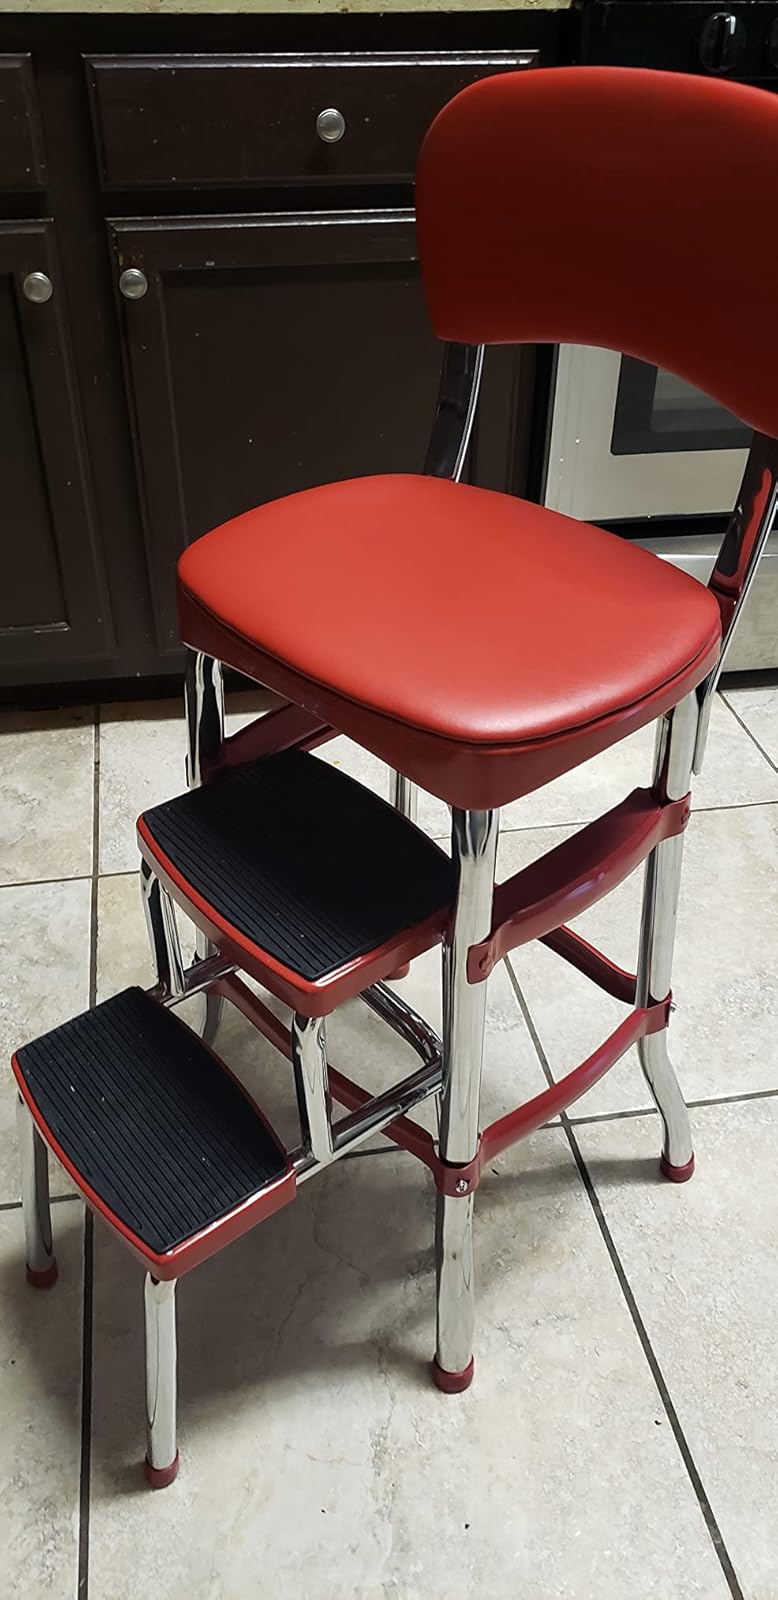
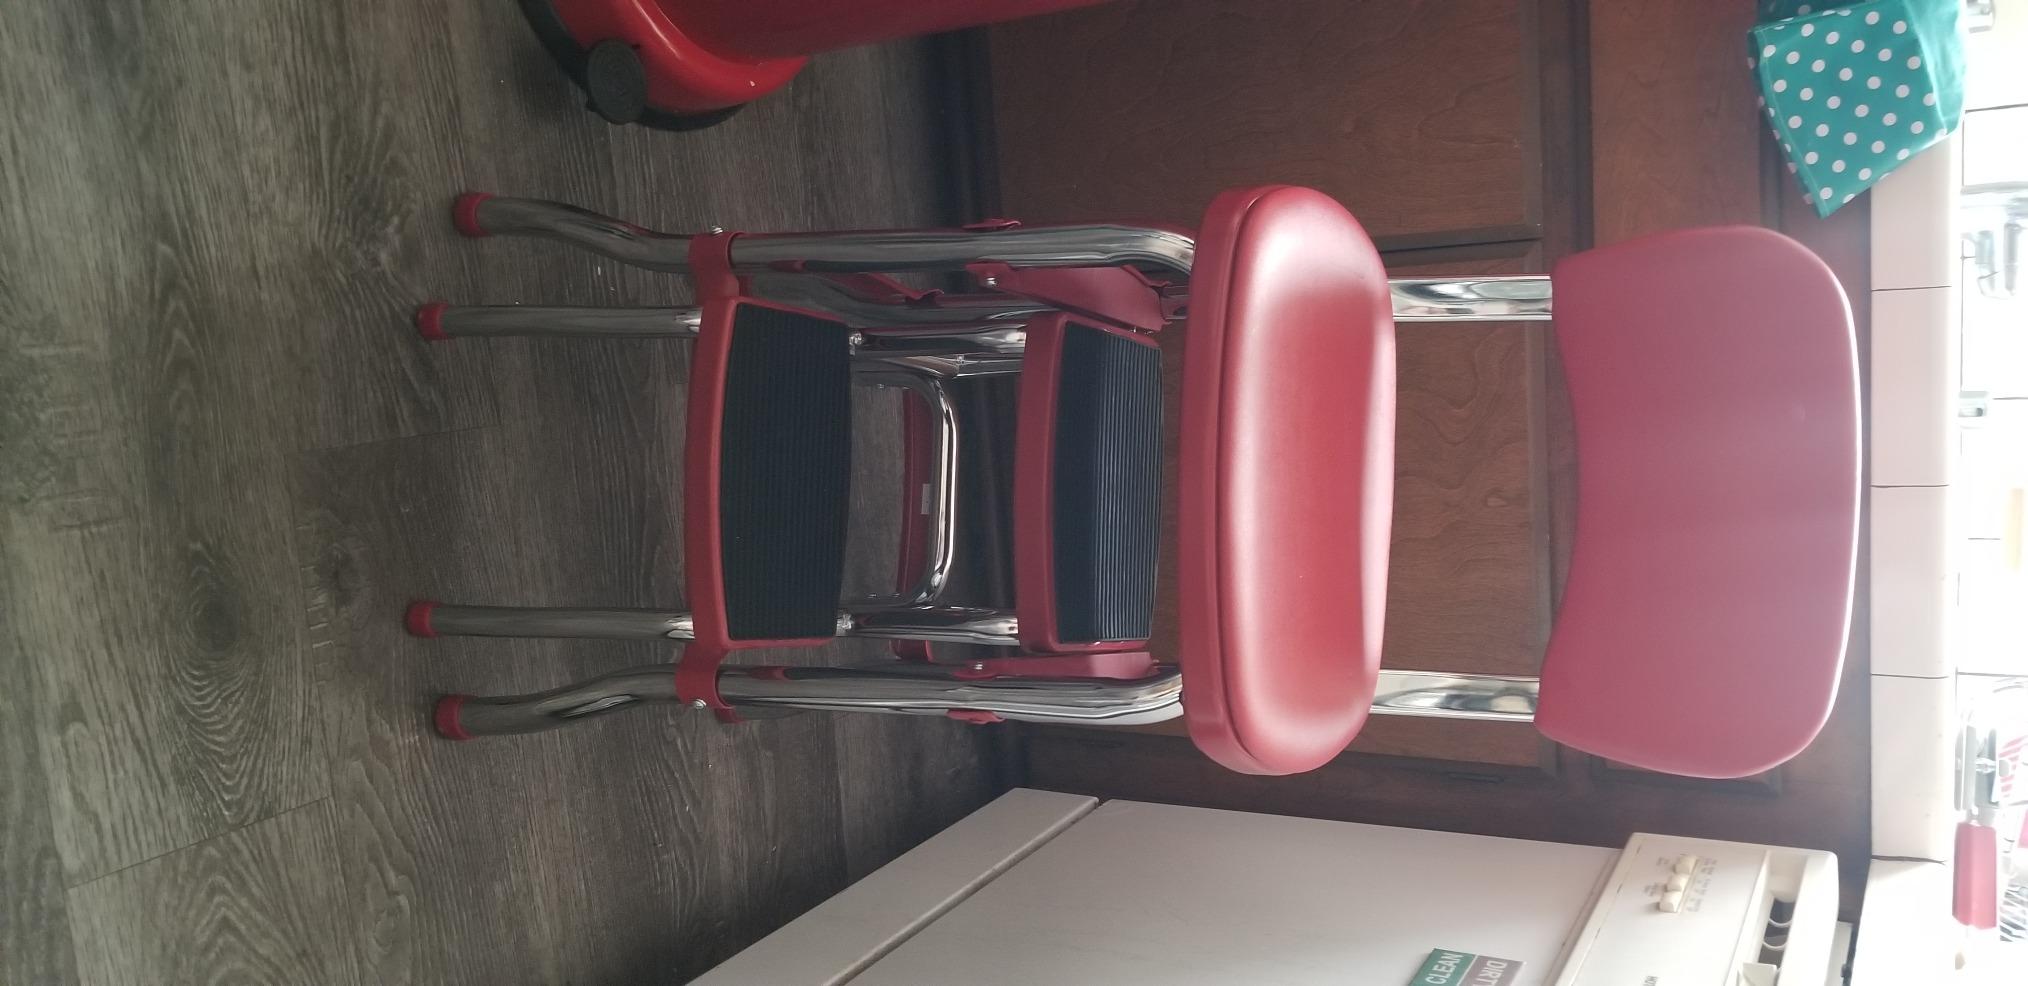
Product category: items_chair
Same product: yes